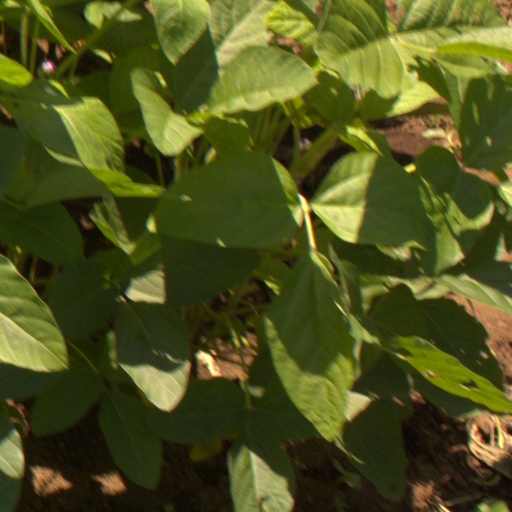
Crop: soybean